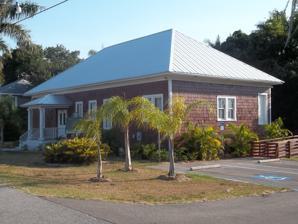
Building: Terra Ceia Village Improvement Association Hall
Country: United States of America
Year built: 1906
United States historic place Terra Ceia Village Improvement Association Hall U.S. National Register of Historic Places Show map of Florida Show map of the United States Location 1505 Center Road, Terra Ceia, Florida Coordinates 27°34′22″N 82°34′54″W / 27.57278°N 82.58167°W / 27.57278; -82.58167 Built 1906 Architect Joseph E. Weatherall MPS Clubhouses of Florida's Woman's Clubs MPS NRHP reference No. 03000942 Added to NRHP September 16, 2003 The Terra Ceia Village Improvement Association Hall is a historic women's clubhouse in Terra Ceia, Florida , United States. Built in 1906, it is one of the oldest women's clubhouses in Florida . Also known as the Terra Ceia Woman's Club , it was added to the National Register of Historic Places on September 16, 2003, as part of the Clubhouses of Florida's Woman's Clubs Multiple Property Submission (MPS). It was listed for being an important local venue for a wide variety of community events since its construction. See also List of Registered Historic Woman's Clubhouses in Florida References